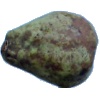
Label: pear_stone